Jangipur Road railway station

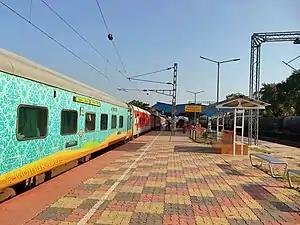
Kamakhya Sealdah Humsafar Express having its scheduled stoppage at Jangipur Road station

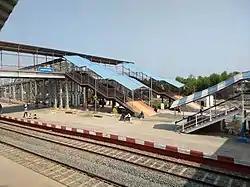
Full view of Jangipur Station

Jangipur Road is a railway station of Malda railway division of Eastern Railway zone. The station falls on the Barharwa–Azimganj–Katwa loop line. It is situated at Station Road, Raghunathganj of Murshidabad district in the Indian state of West Bengal.